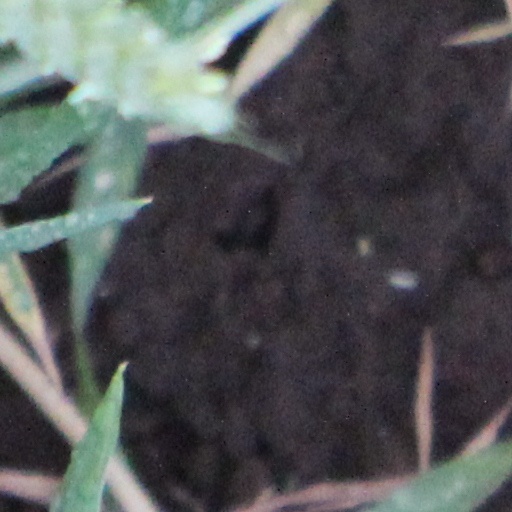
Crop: wheat